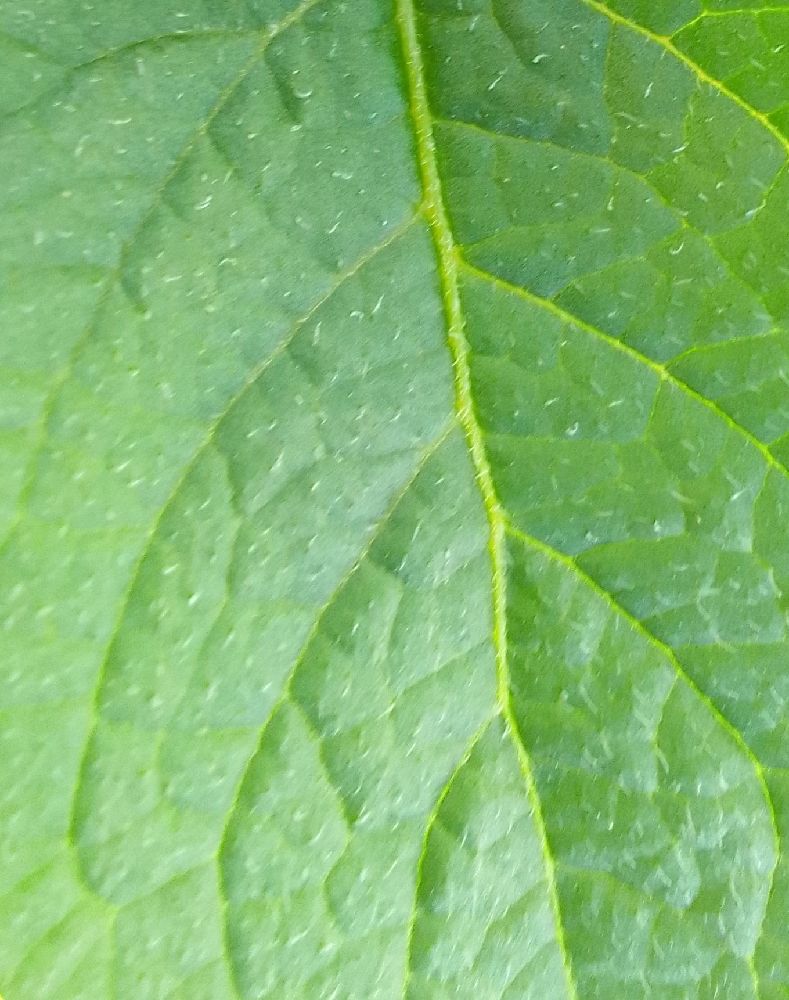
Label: Healthy